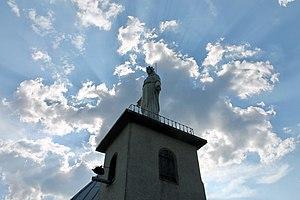
Chapelle Notre-Dame-des-Neiges (juillet 2018).
Cevins est une commune française située dans le département de la Savoie, en région Auvergne-Rhône-Alpes.